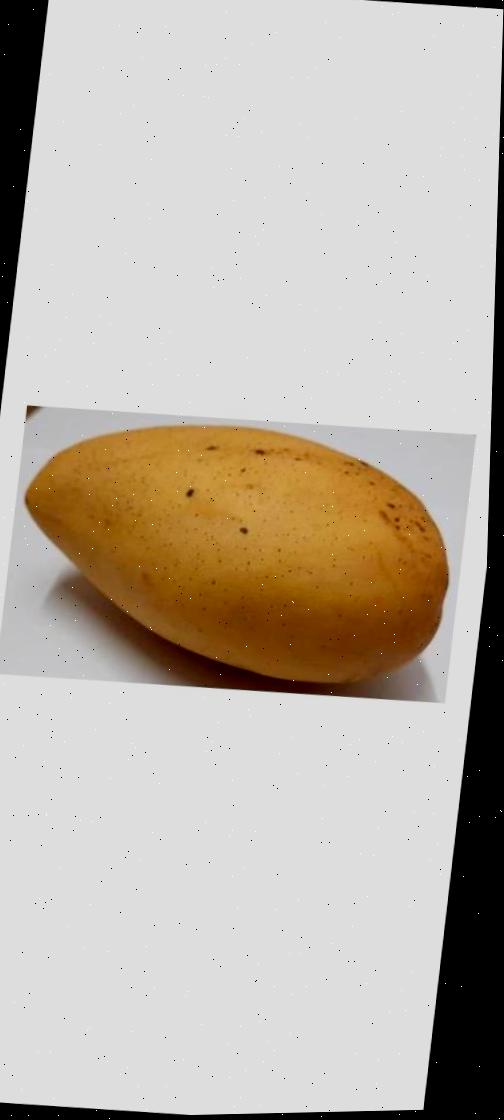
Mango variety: Katimon